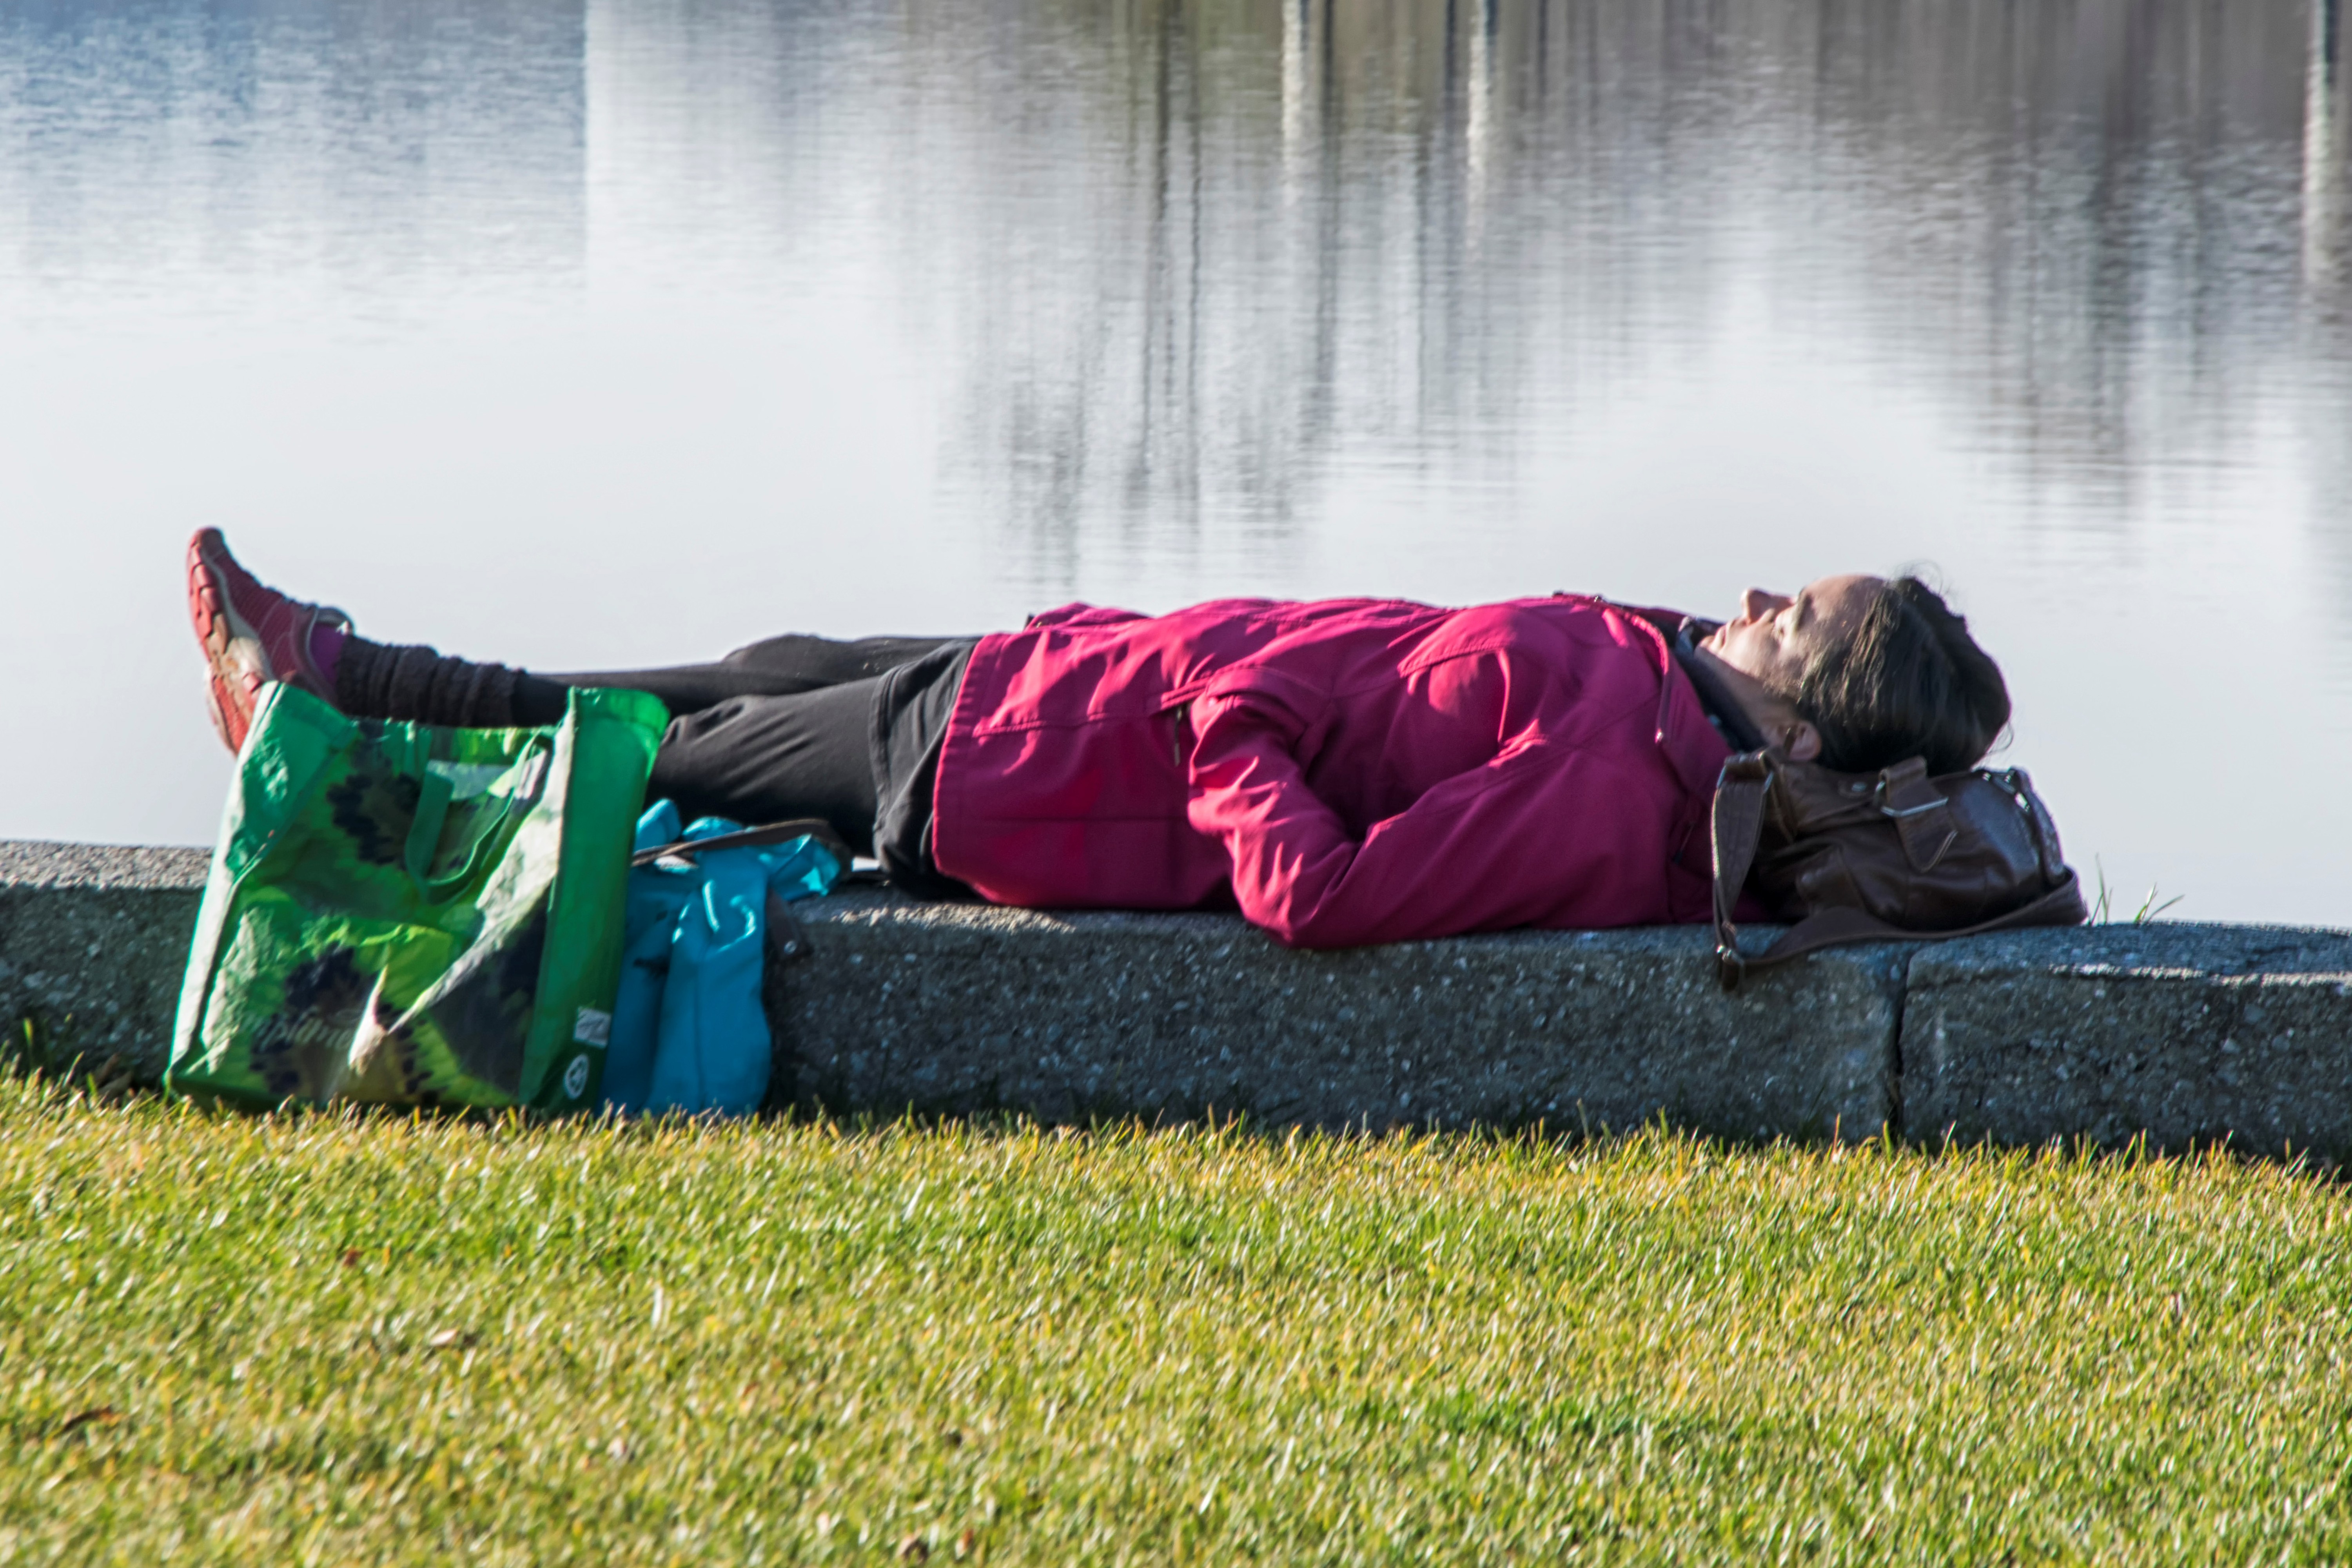
person, canada, quebec, personne, sherbrooke, human action